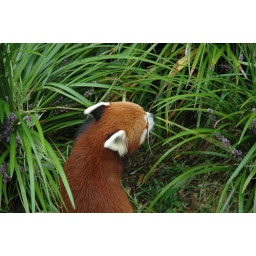
My favourite animal in the world, a red panda